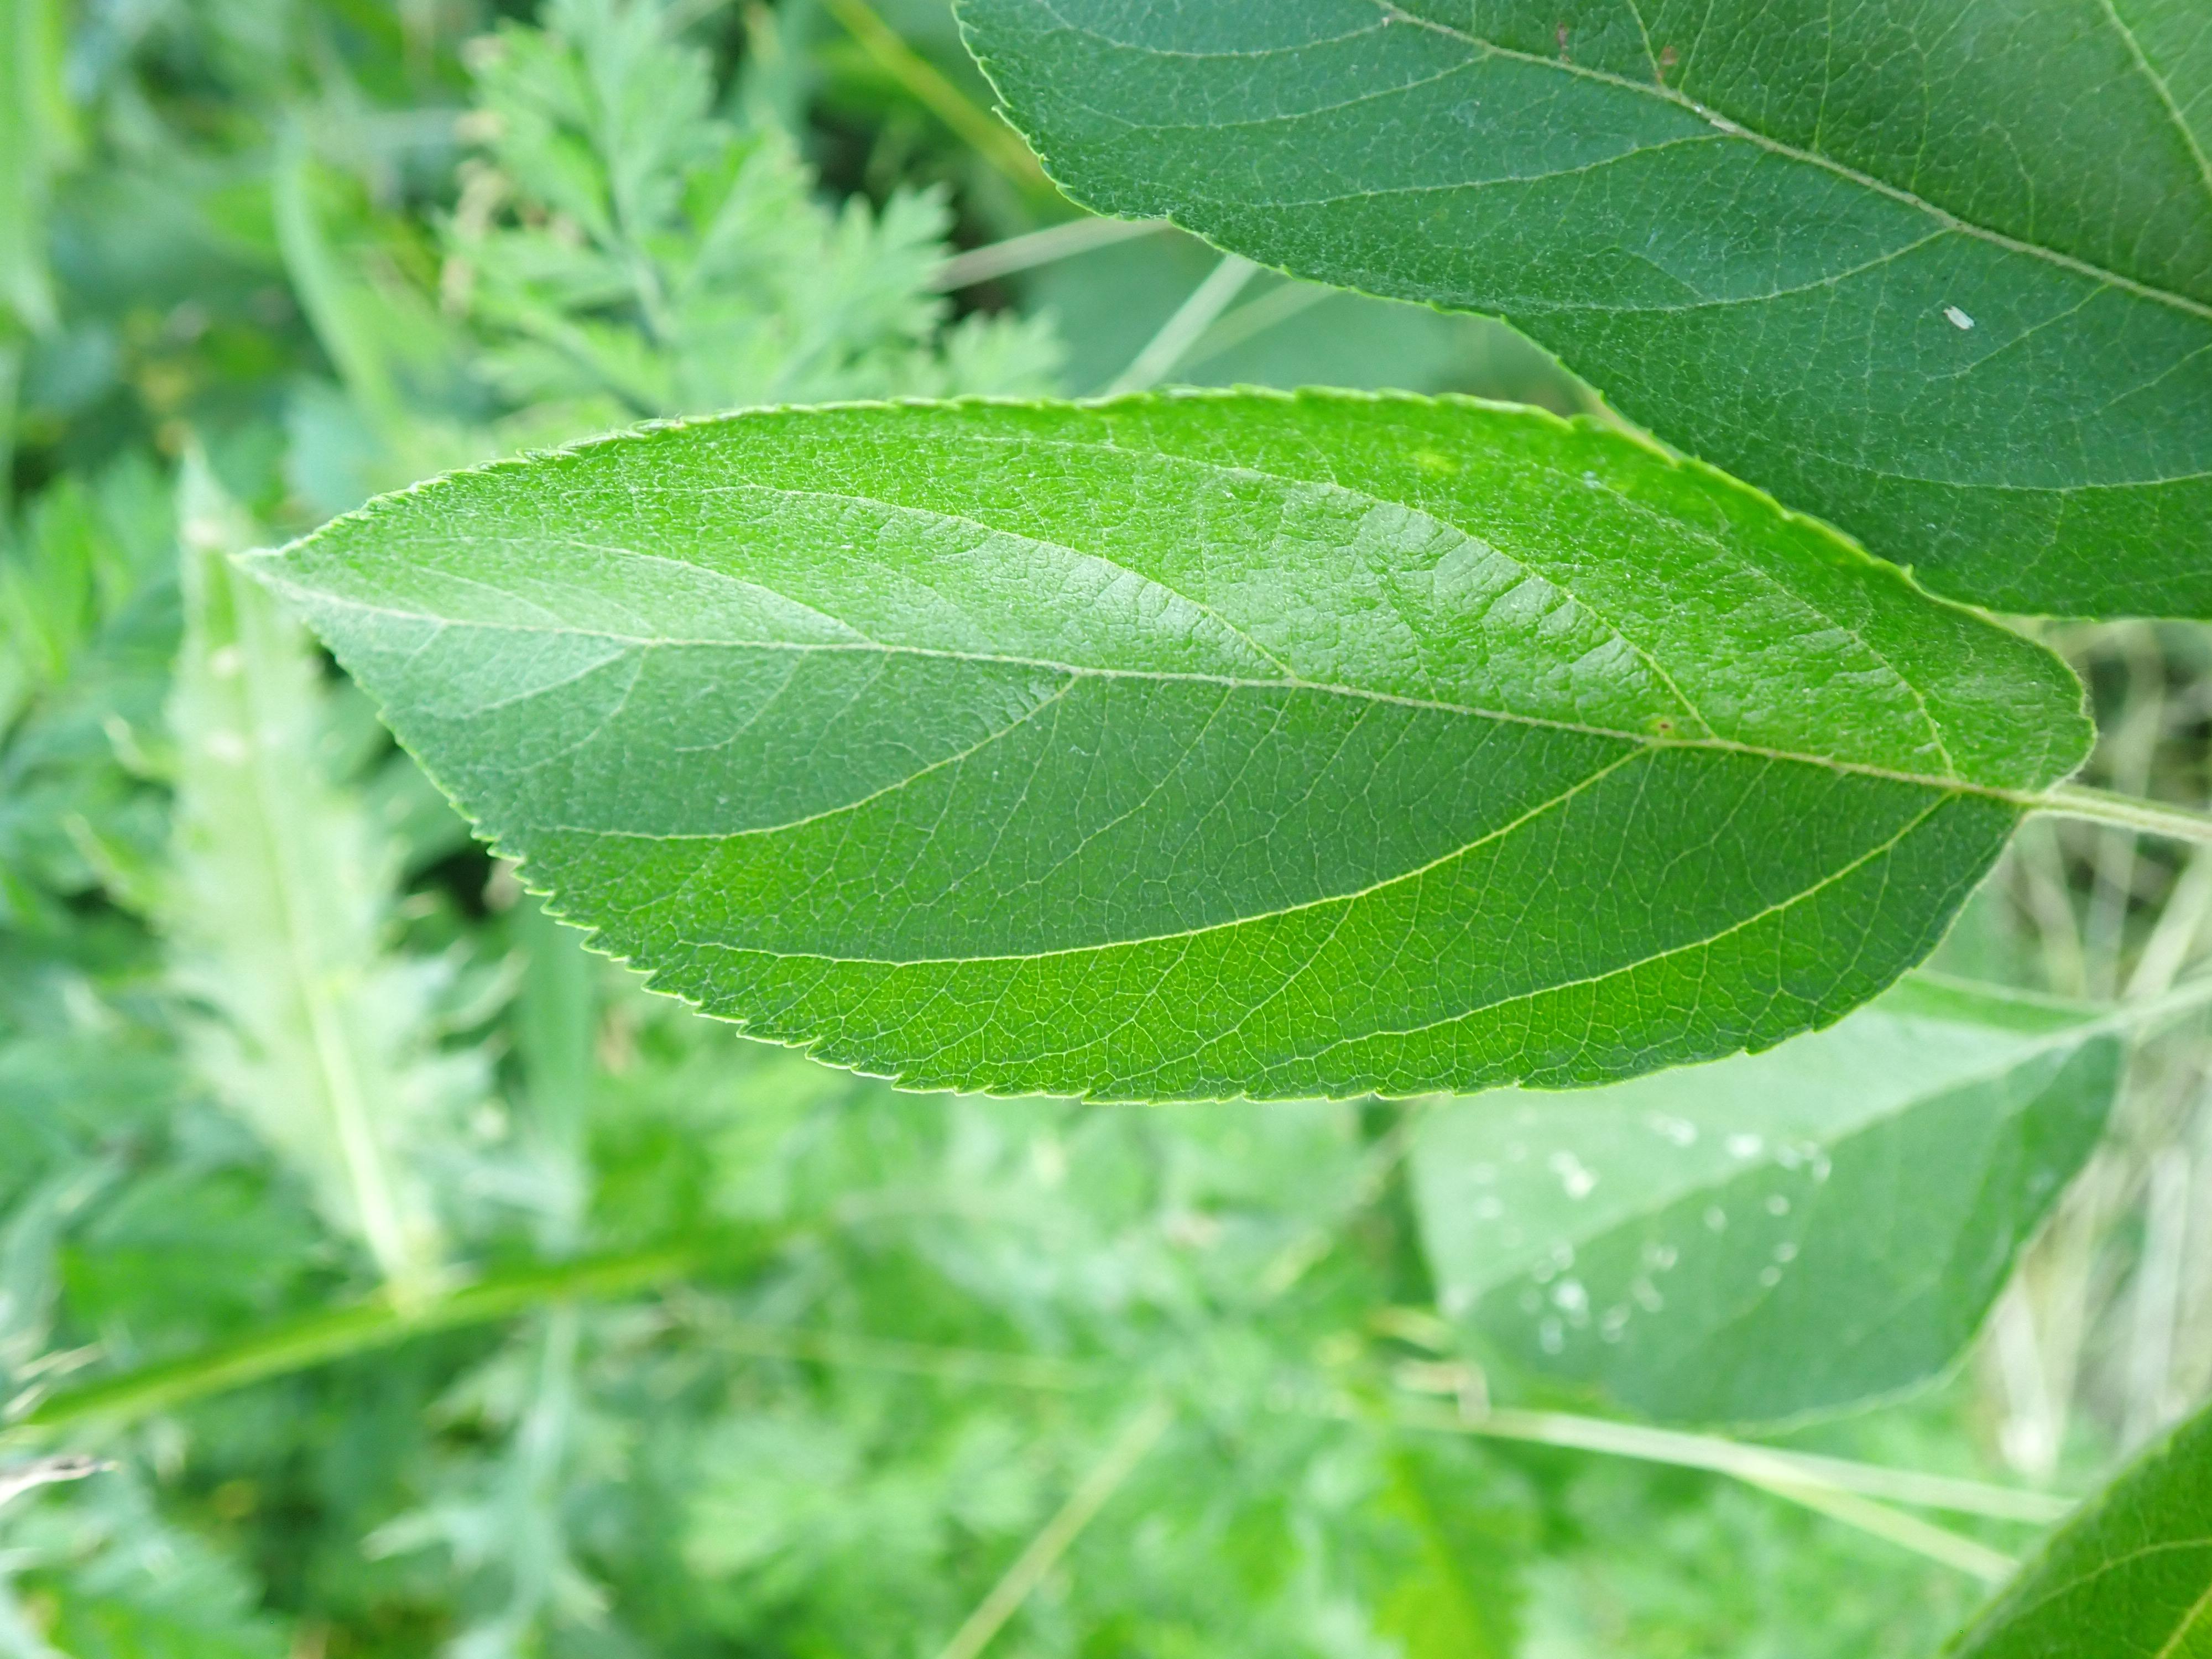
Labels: healthy